Chandan Ka Palna Resham Ki Dori

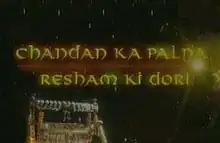
A promotional logo image of "Chandan Ka Palna Resham Ki Dori".

Chandan Ka Palna Resham Ki Dori is a television serial that appeared on Zee TV channel in 2001. The series aired every Monday to Friday at 9pm IST. The show was inspired from the Hindi movie Chori Chori Chupke Chupke, and deals with the somewhat taboo subject of a childless couple and a surrogate mother.